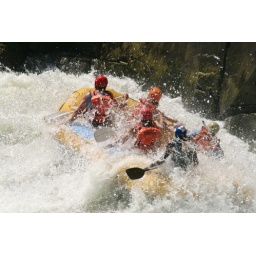
I'm at the back in the blue t-shirt and white helmet